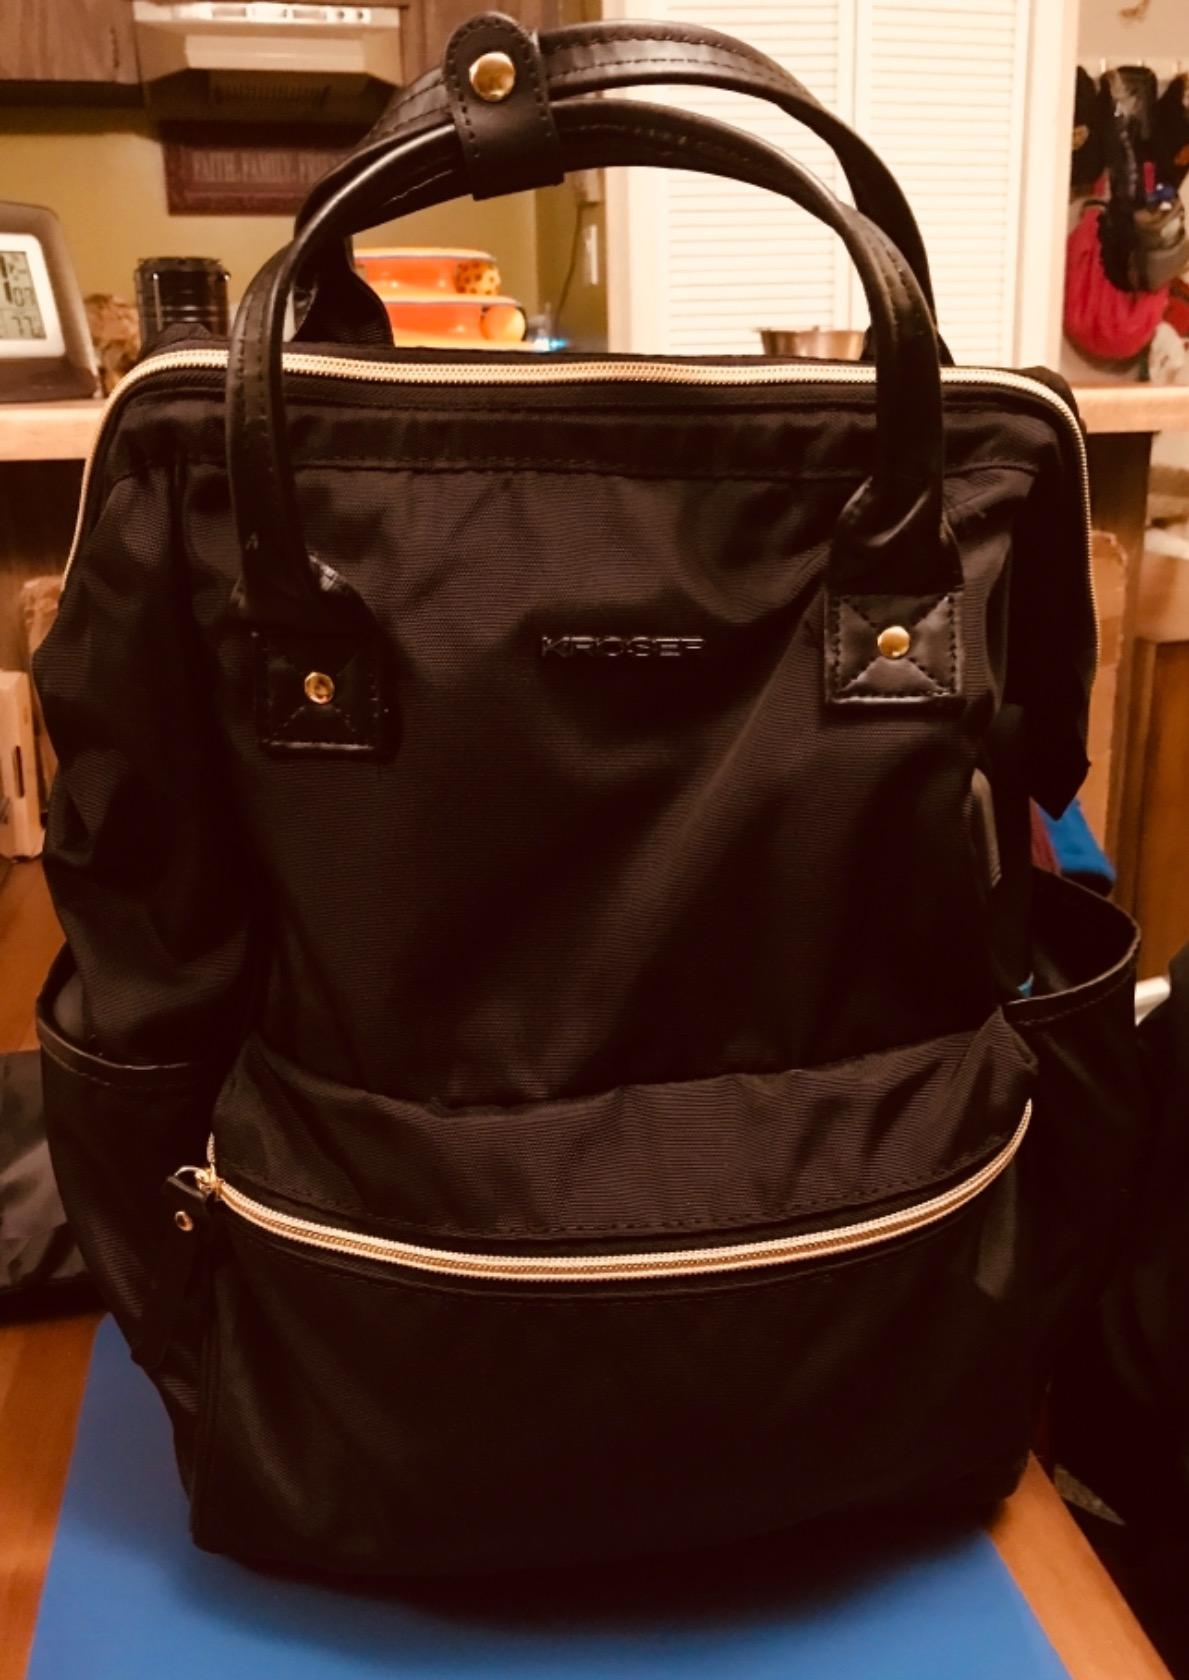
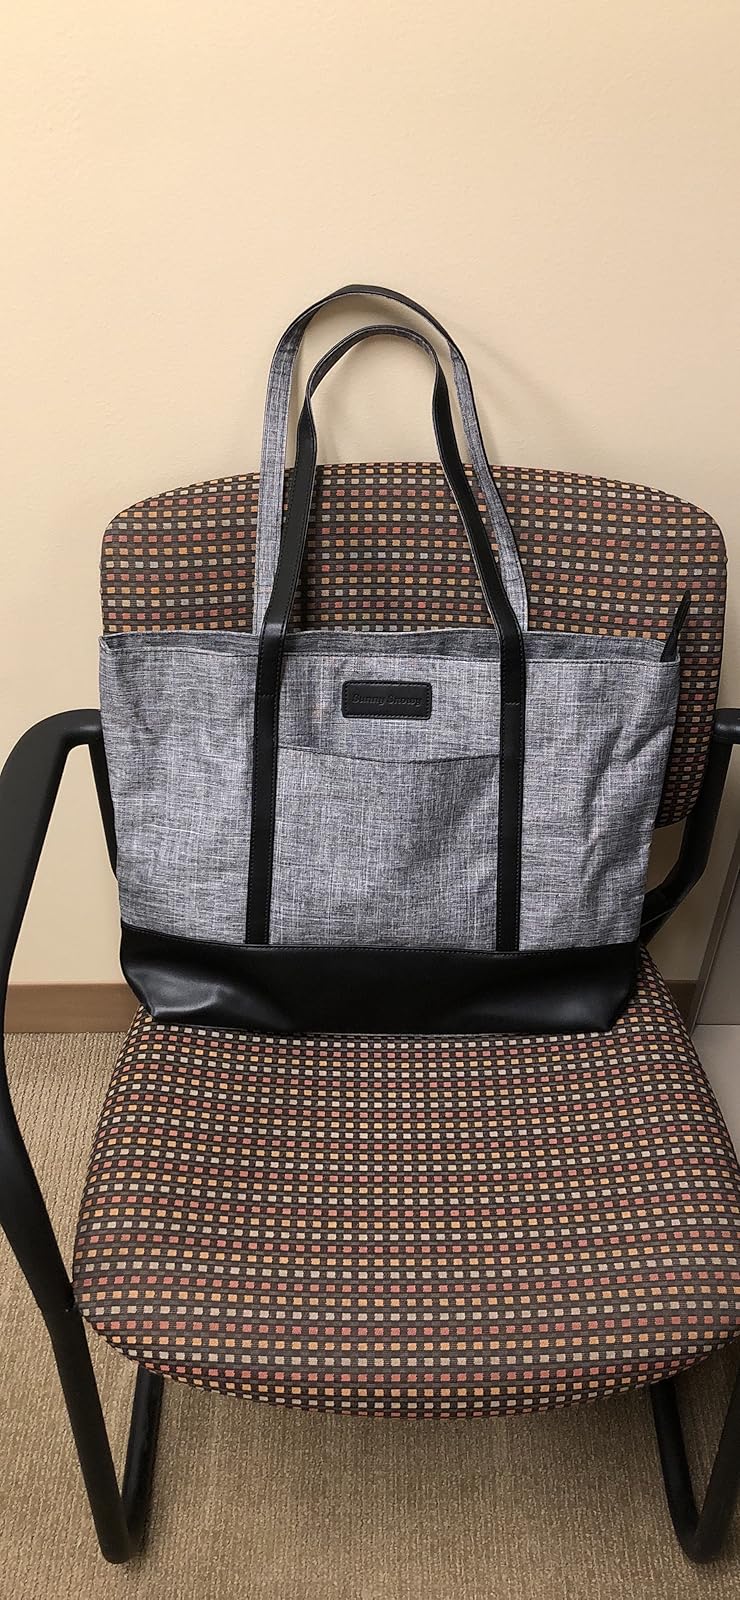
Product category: bag
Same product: no